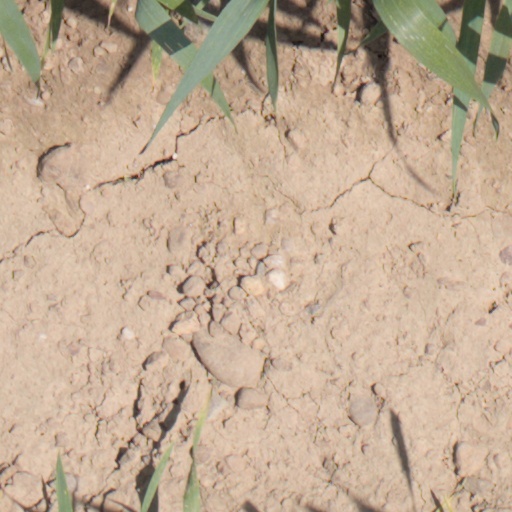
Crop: wheat